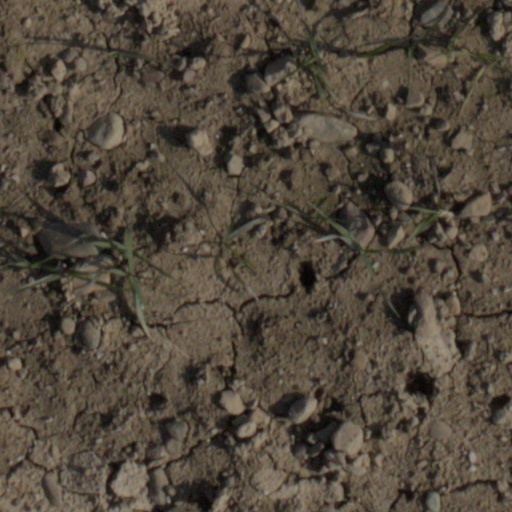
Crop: wheat